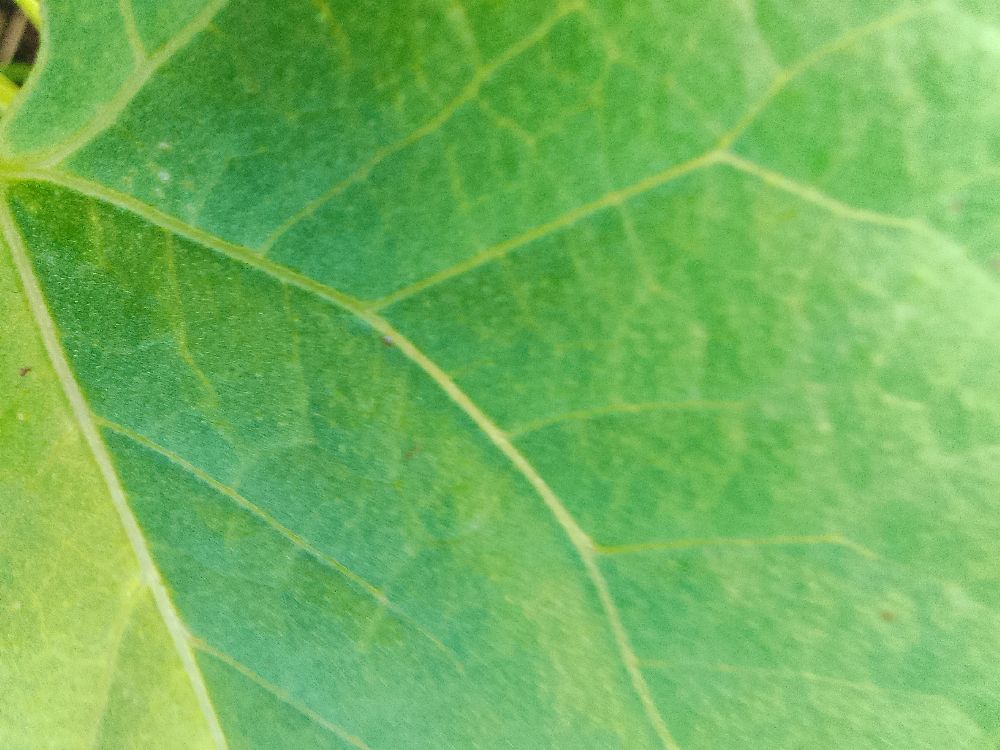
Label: healthy